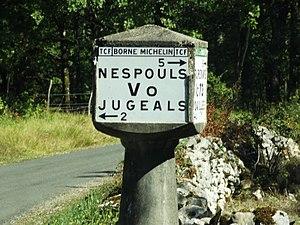
Borne routière Michelin d'intersection à panneau de lave émaillé sur socle cylindrique de béton armé, sponsorisée par le Touring Club de France (TCF), érigée à l'intersection du chemin vicinal ordinaire (Vo) Nespouls - Jugeals-Nazareth et du chemin d'intérêt commun 73 (Ic 73) Turenne - Noailles via La Fage (commune de Noailles). La borne se trouve à l'entrée du hameau Lagleygeolle (commune de Nespouls) à environ 1,5 km au sud-est du gouffre de La Fage (commune de Noailles) en Corrèze, Limousin, France.
Cet article présente l'histoire, les caractéristiques et les événements significatifs ayant marqué le réseau routier du département de la Corrèze en France.